Gift economy

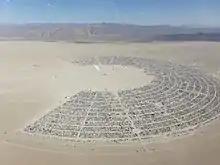
Black Rock City, the temporary settlement created in the Nevada Desert for Burning Man, 2010

Burning Man is a week-long annual art and community event held in the Black Rock Desert in northern Nevada, in the United States. The event is described as an experiment in community, radical self-expression, and radical self-reliance. The event forbids commerce (except for ice, coffee, and tickets to the event itself) and encourages gifting. Gifting is one of the event's 10 principles, as participants to Burning Man (both the desert festival and the year-round global community) are encouraged to rely on a gift economy. The practice of gifting at Burning Man is also documented by the 2002 documentary film "Gifting It: A Burning Embrace of Gift Economy", as well as by Making Contact's radio show "How We Survive: The Currency of Giving [encore]".